Christian library

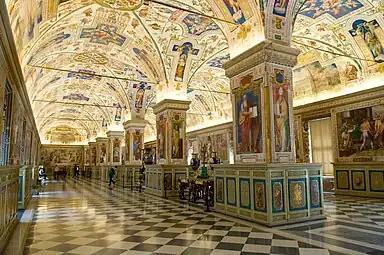
The Sistine Hall of the Vatican Library.

If the later Middle Ages were characterized by the "rescue and preservation" of Christian texts by monastics on the fringes of the world, the Renaissance (14th-17th centuries) was an era of recovery. The Renaissance brought an appetite more for Greek and Latin classical texts than for Christian works, but the general effect was a positive one for libraries.